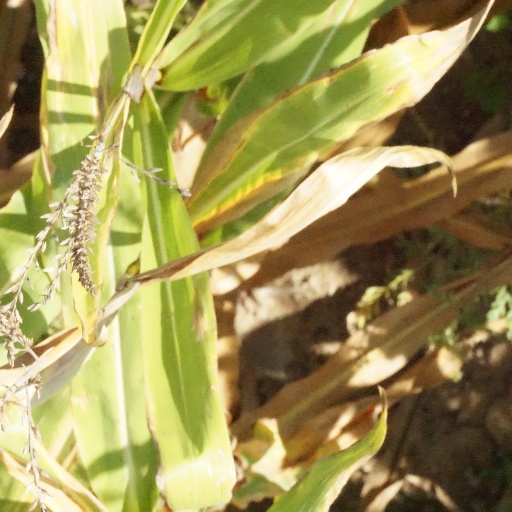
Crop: maize; corn